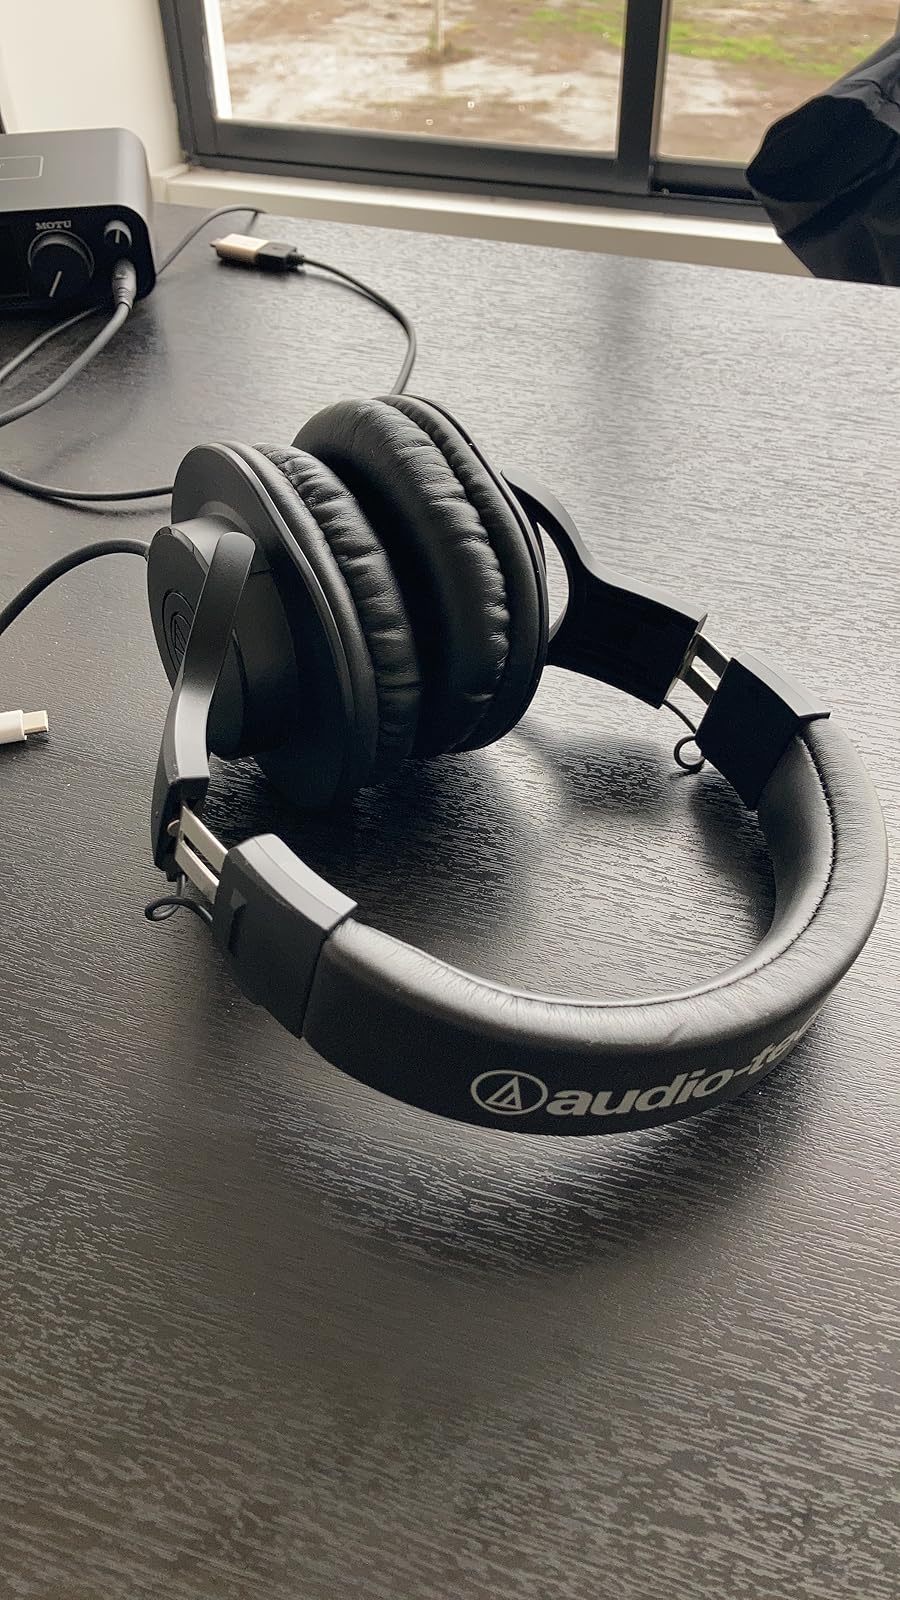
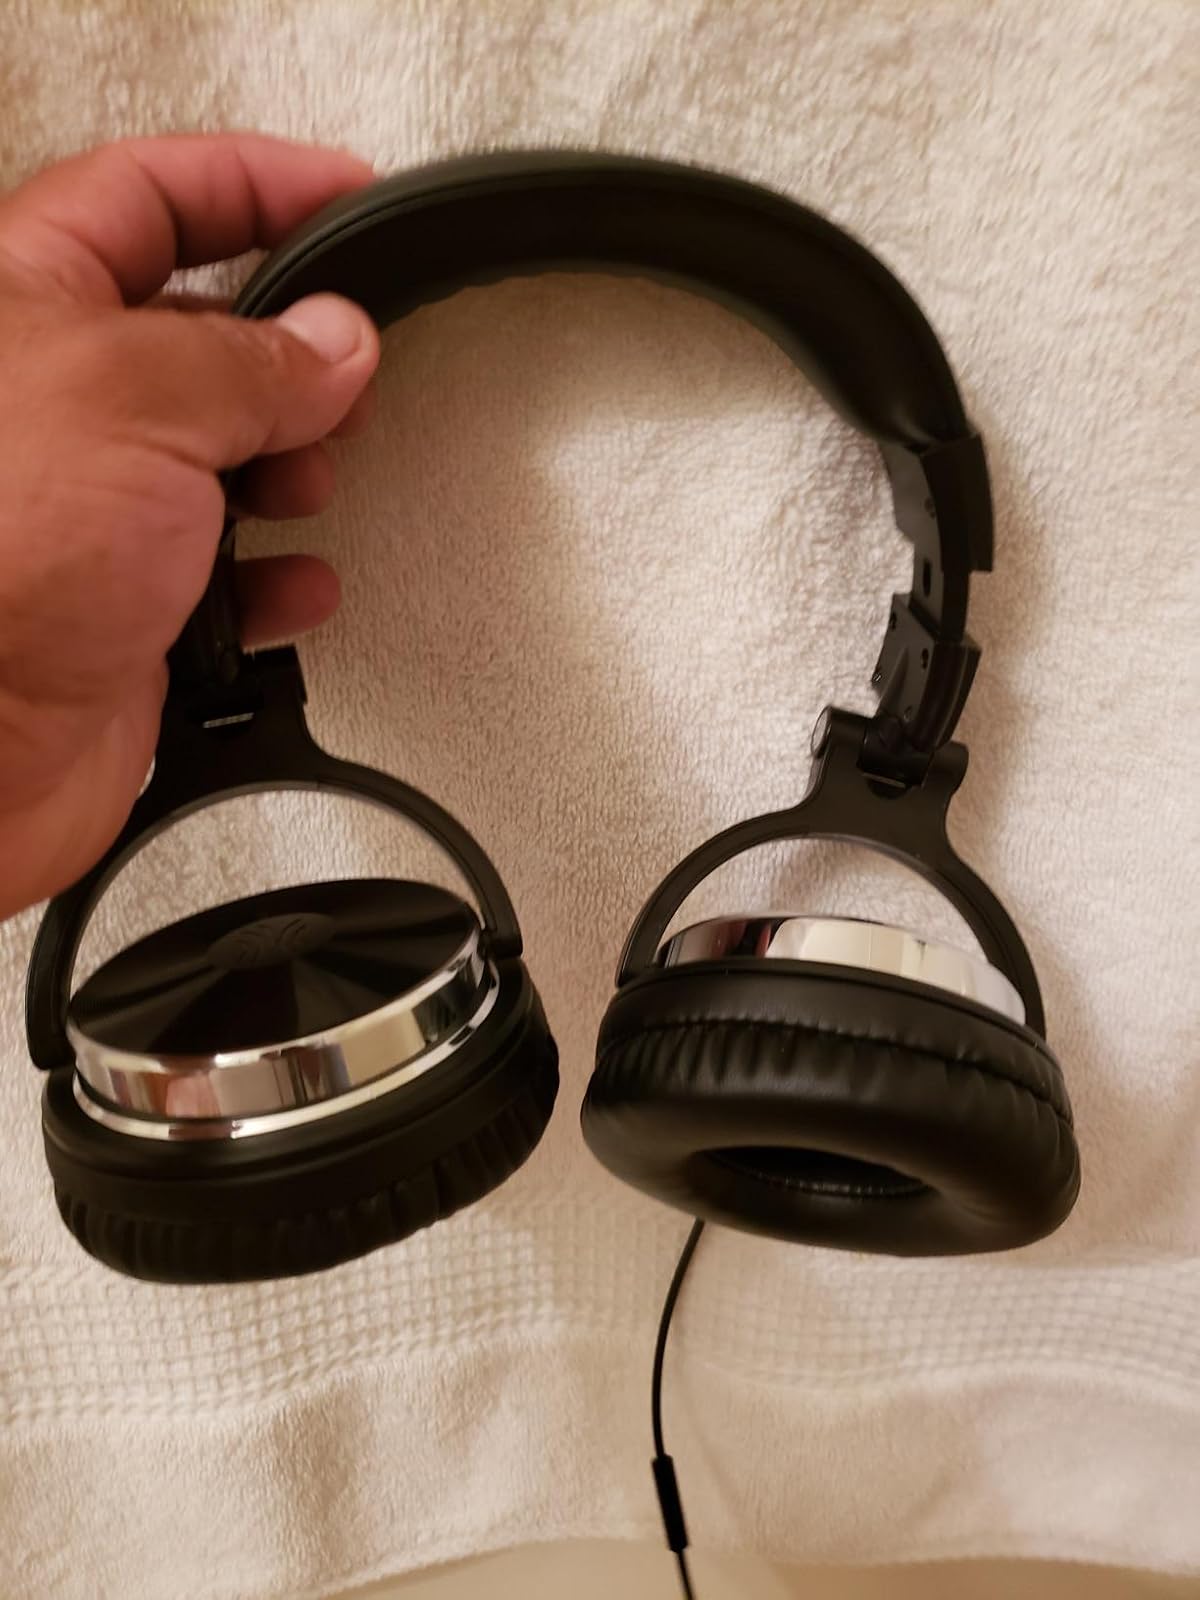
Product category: headphones
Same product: no